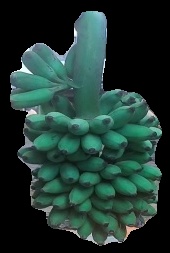
Variety: elakki-bale
Grade: grade2